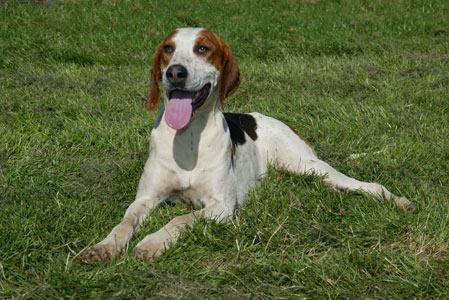
English_foxhound